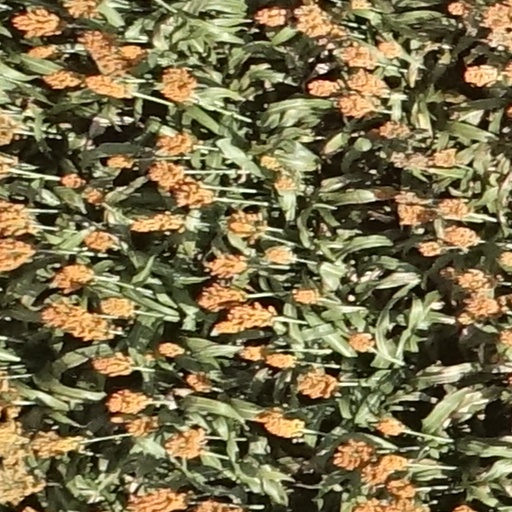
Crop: sorghum